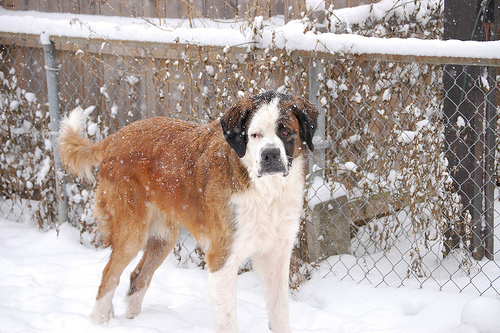
Animal: dog
Breed: saint bernard